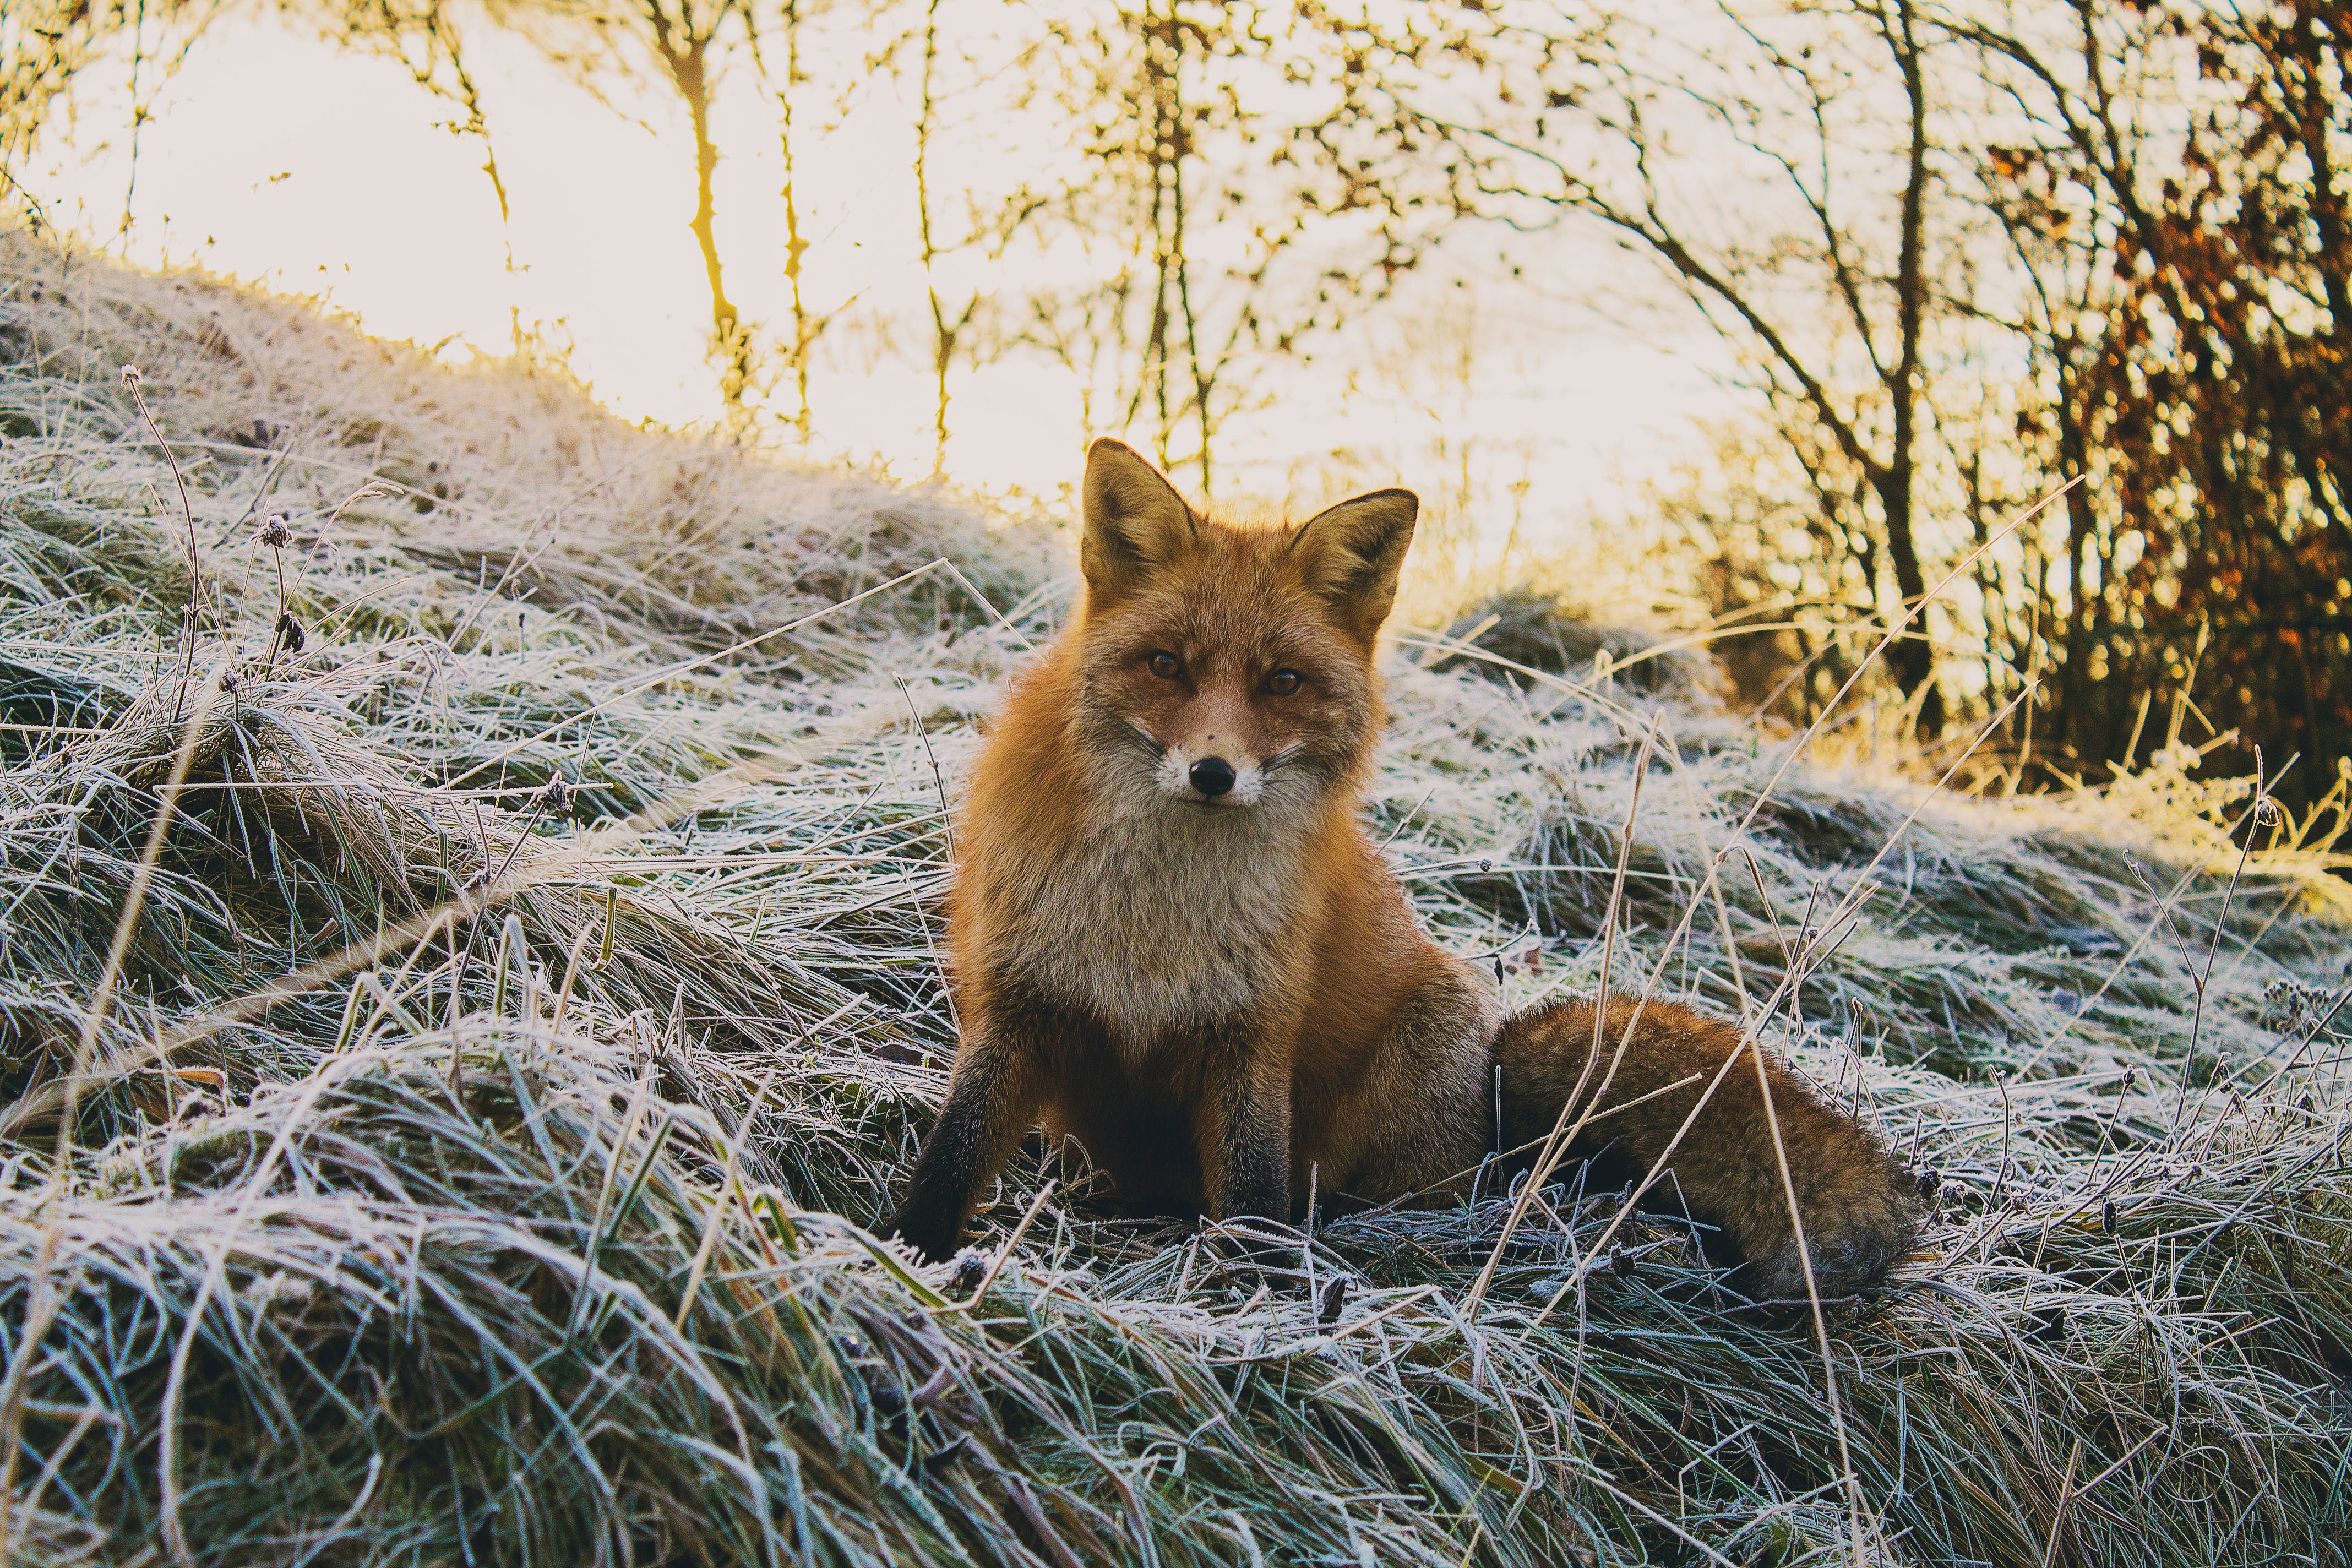
nature, forest, grass, animal, wildlife, mammal, fox, fauna, red fox, vertebrate, dog like mammal, kit fox, dhole